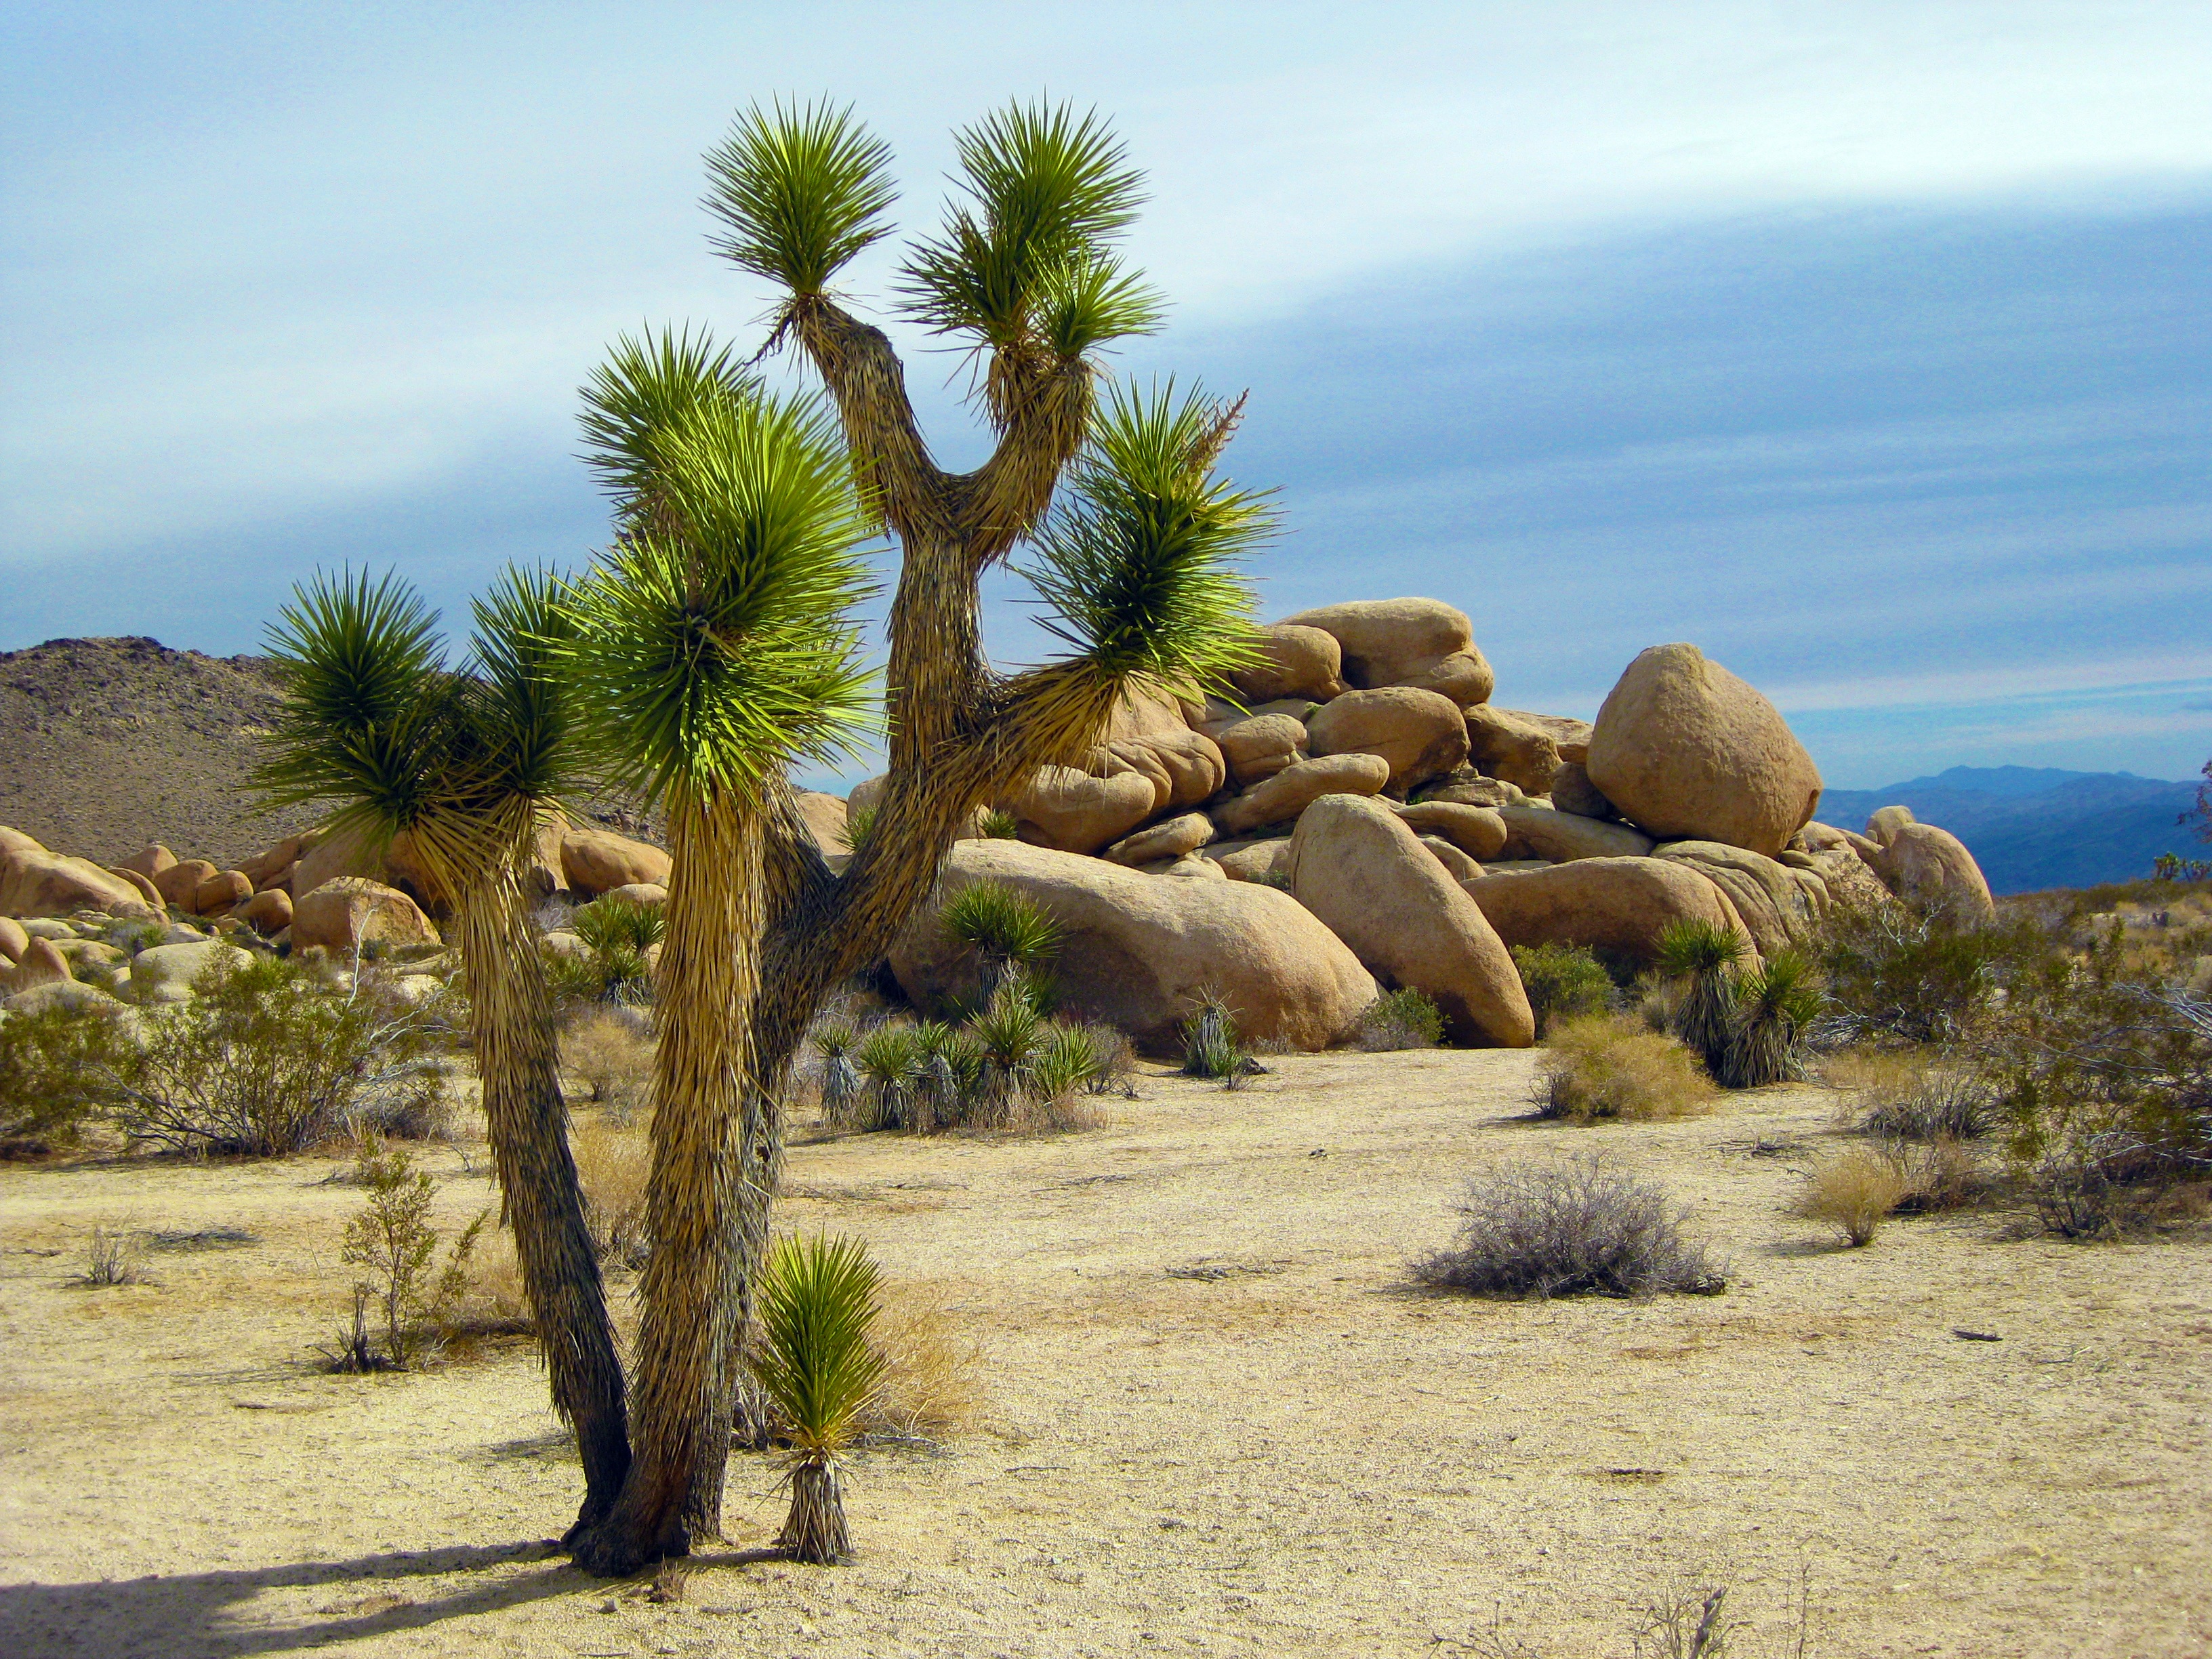
beach, landscape, sea, coast, tree, nature, outdoor, sand, rock, plant, sky, arid, desert, summer, vacation, solitude, travel, formation, dry, remote, environment, scenic, peaceful, natural, park, weather, usa, america, serene, california, savanna, rocks, sunny, west, clouds, geology, vegetation, climate, national forest, wide, change, day, scene, geological, joshua, ecosystem, joshua tree, yucca, natural environment, aeolian landform, woody plant, arecales, palm family